Akoya Condominium

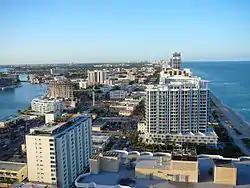
The northern part of the city of Miami Beach, Florida, known as North Beach, as seen from Akoya Condominium 2/14/2008.

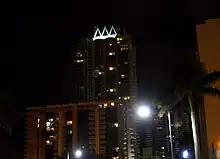
Akoya Condominium at night from Collins Avenue southbound

Akoya Condominium is a 47-story, high-rise residential condominium located in Miami Beach, Florida. Built in 2004 and rising 150 meters (492 feet), Akoya Condominium is the fourth tallest building in Miami Beach, after the 153 meter (502 ft) Blue and Green Diamonds and the 158 meter (519 ft) Five Park tower. It was built as one of the last very tall buildings permitted in Miami Beach before a 1998 height ordinance, capping buildings at 200 feet, went into effect. In the 2020s some of these restrictions were lifted as the , 48-story Five Park was built in South Beach.